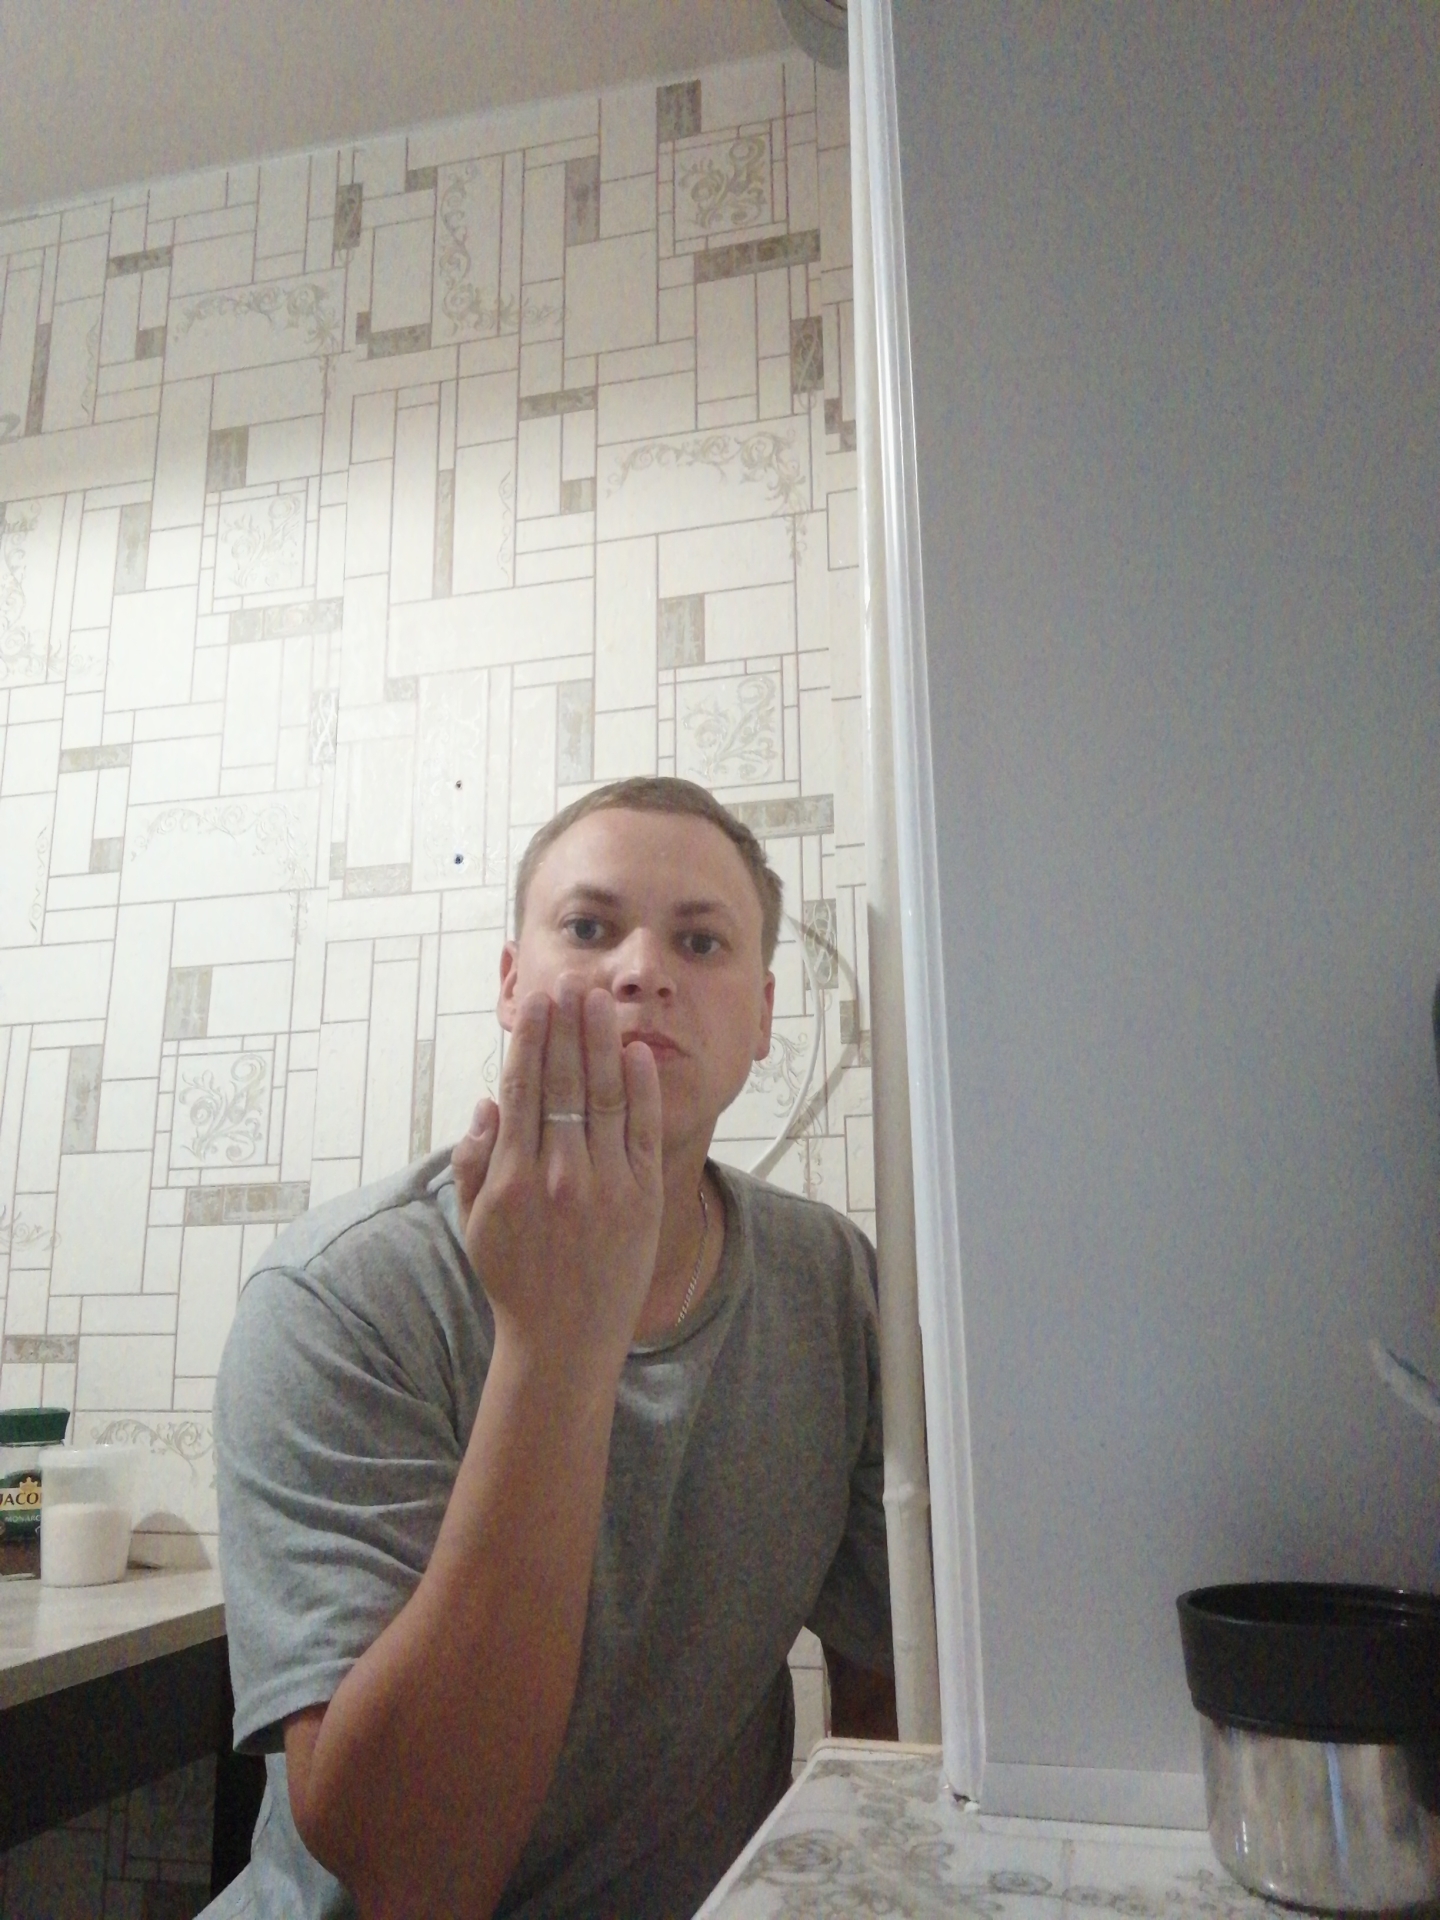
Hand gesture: stop_inverted